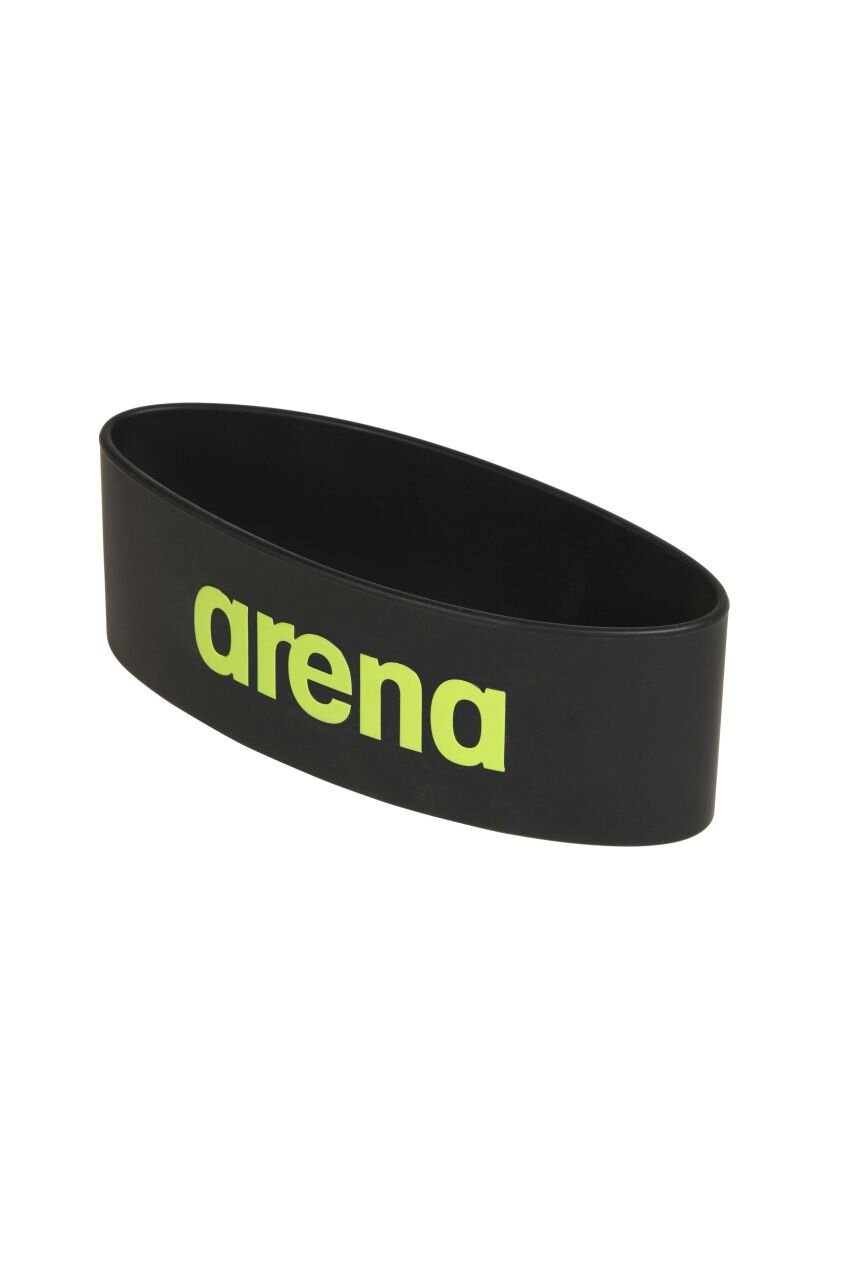
Arena Ankle Band Pro
Opasok na členok Arena Ankle Band Pro je nepostrádateľným doplnkom pre plavecký tréning. Táto tréningová pomôcka sa veľmi ľahko používa. Je vyrobená z mäkkého silikónového materiálu pre pohodlné, pevné a stabilné držanie. Univerzálny strih. Rozmery: 6 cm x 18 cm x 0,3 cm. Vhodné pre závodných a športových plavcov. 100%silikon
Brand: Arena
Category: Sporting Goods > Outdoor Recreation > Boating & Water Sports > Swimming > Swim Weights